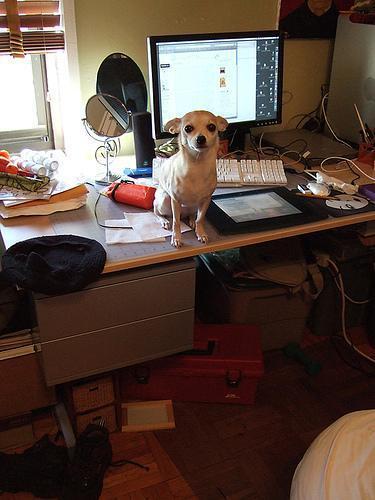
Chihuahua